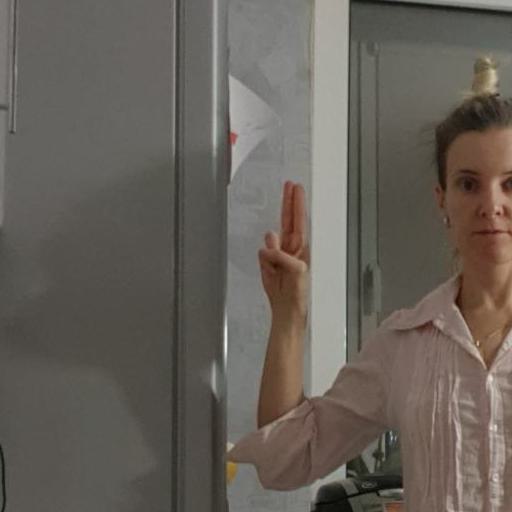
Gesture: two_up